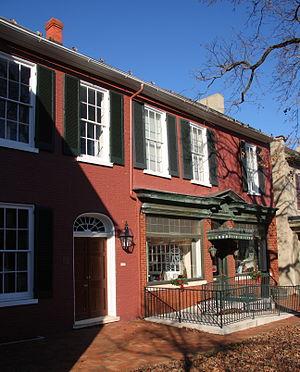
Maison Joseph C. Hays, 103-105 West Main Street, Sharpsburg, Maryland, États-Unis